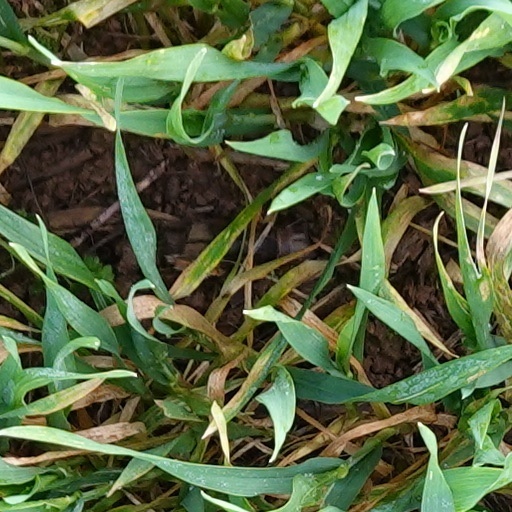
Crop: wheat